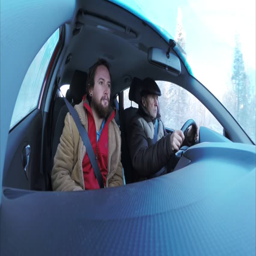
men in the car driving at winter